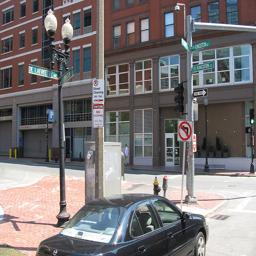
A black car parked near an intersection with a no turn sign
a car is parked in front of a no left turn street sign
A car driving down a street past a traffic light.
a car sits at an intersection in front of a building
A black car is going through an intersection.